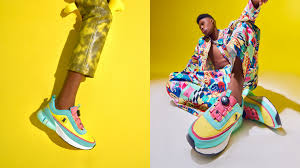
Label: Sneaker